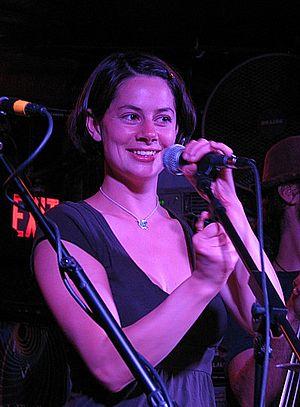
Elephant Revival est un groupe américain de musique folk, originaire de Nederland et formé en 2006. Le groupe se compose de Bonnie Paine, Charlie Rose, Dango Rose, Daniel Rodriguez et Bridget Law.